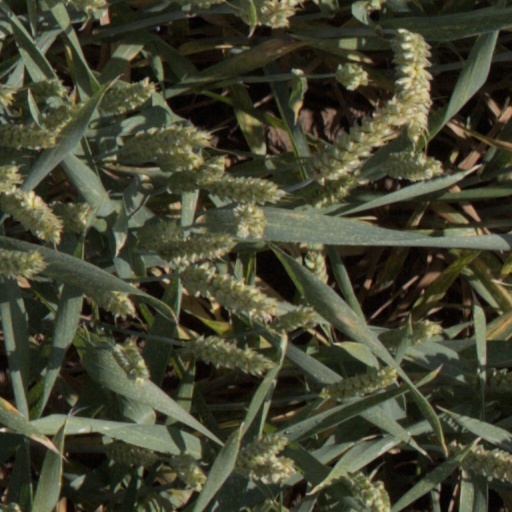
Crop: wheat